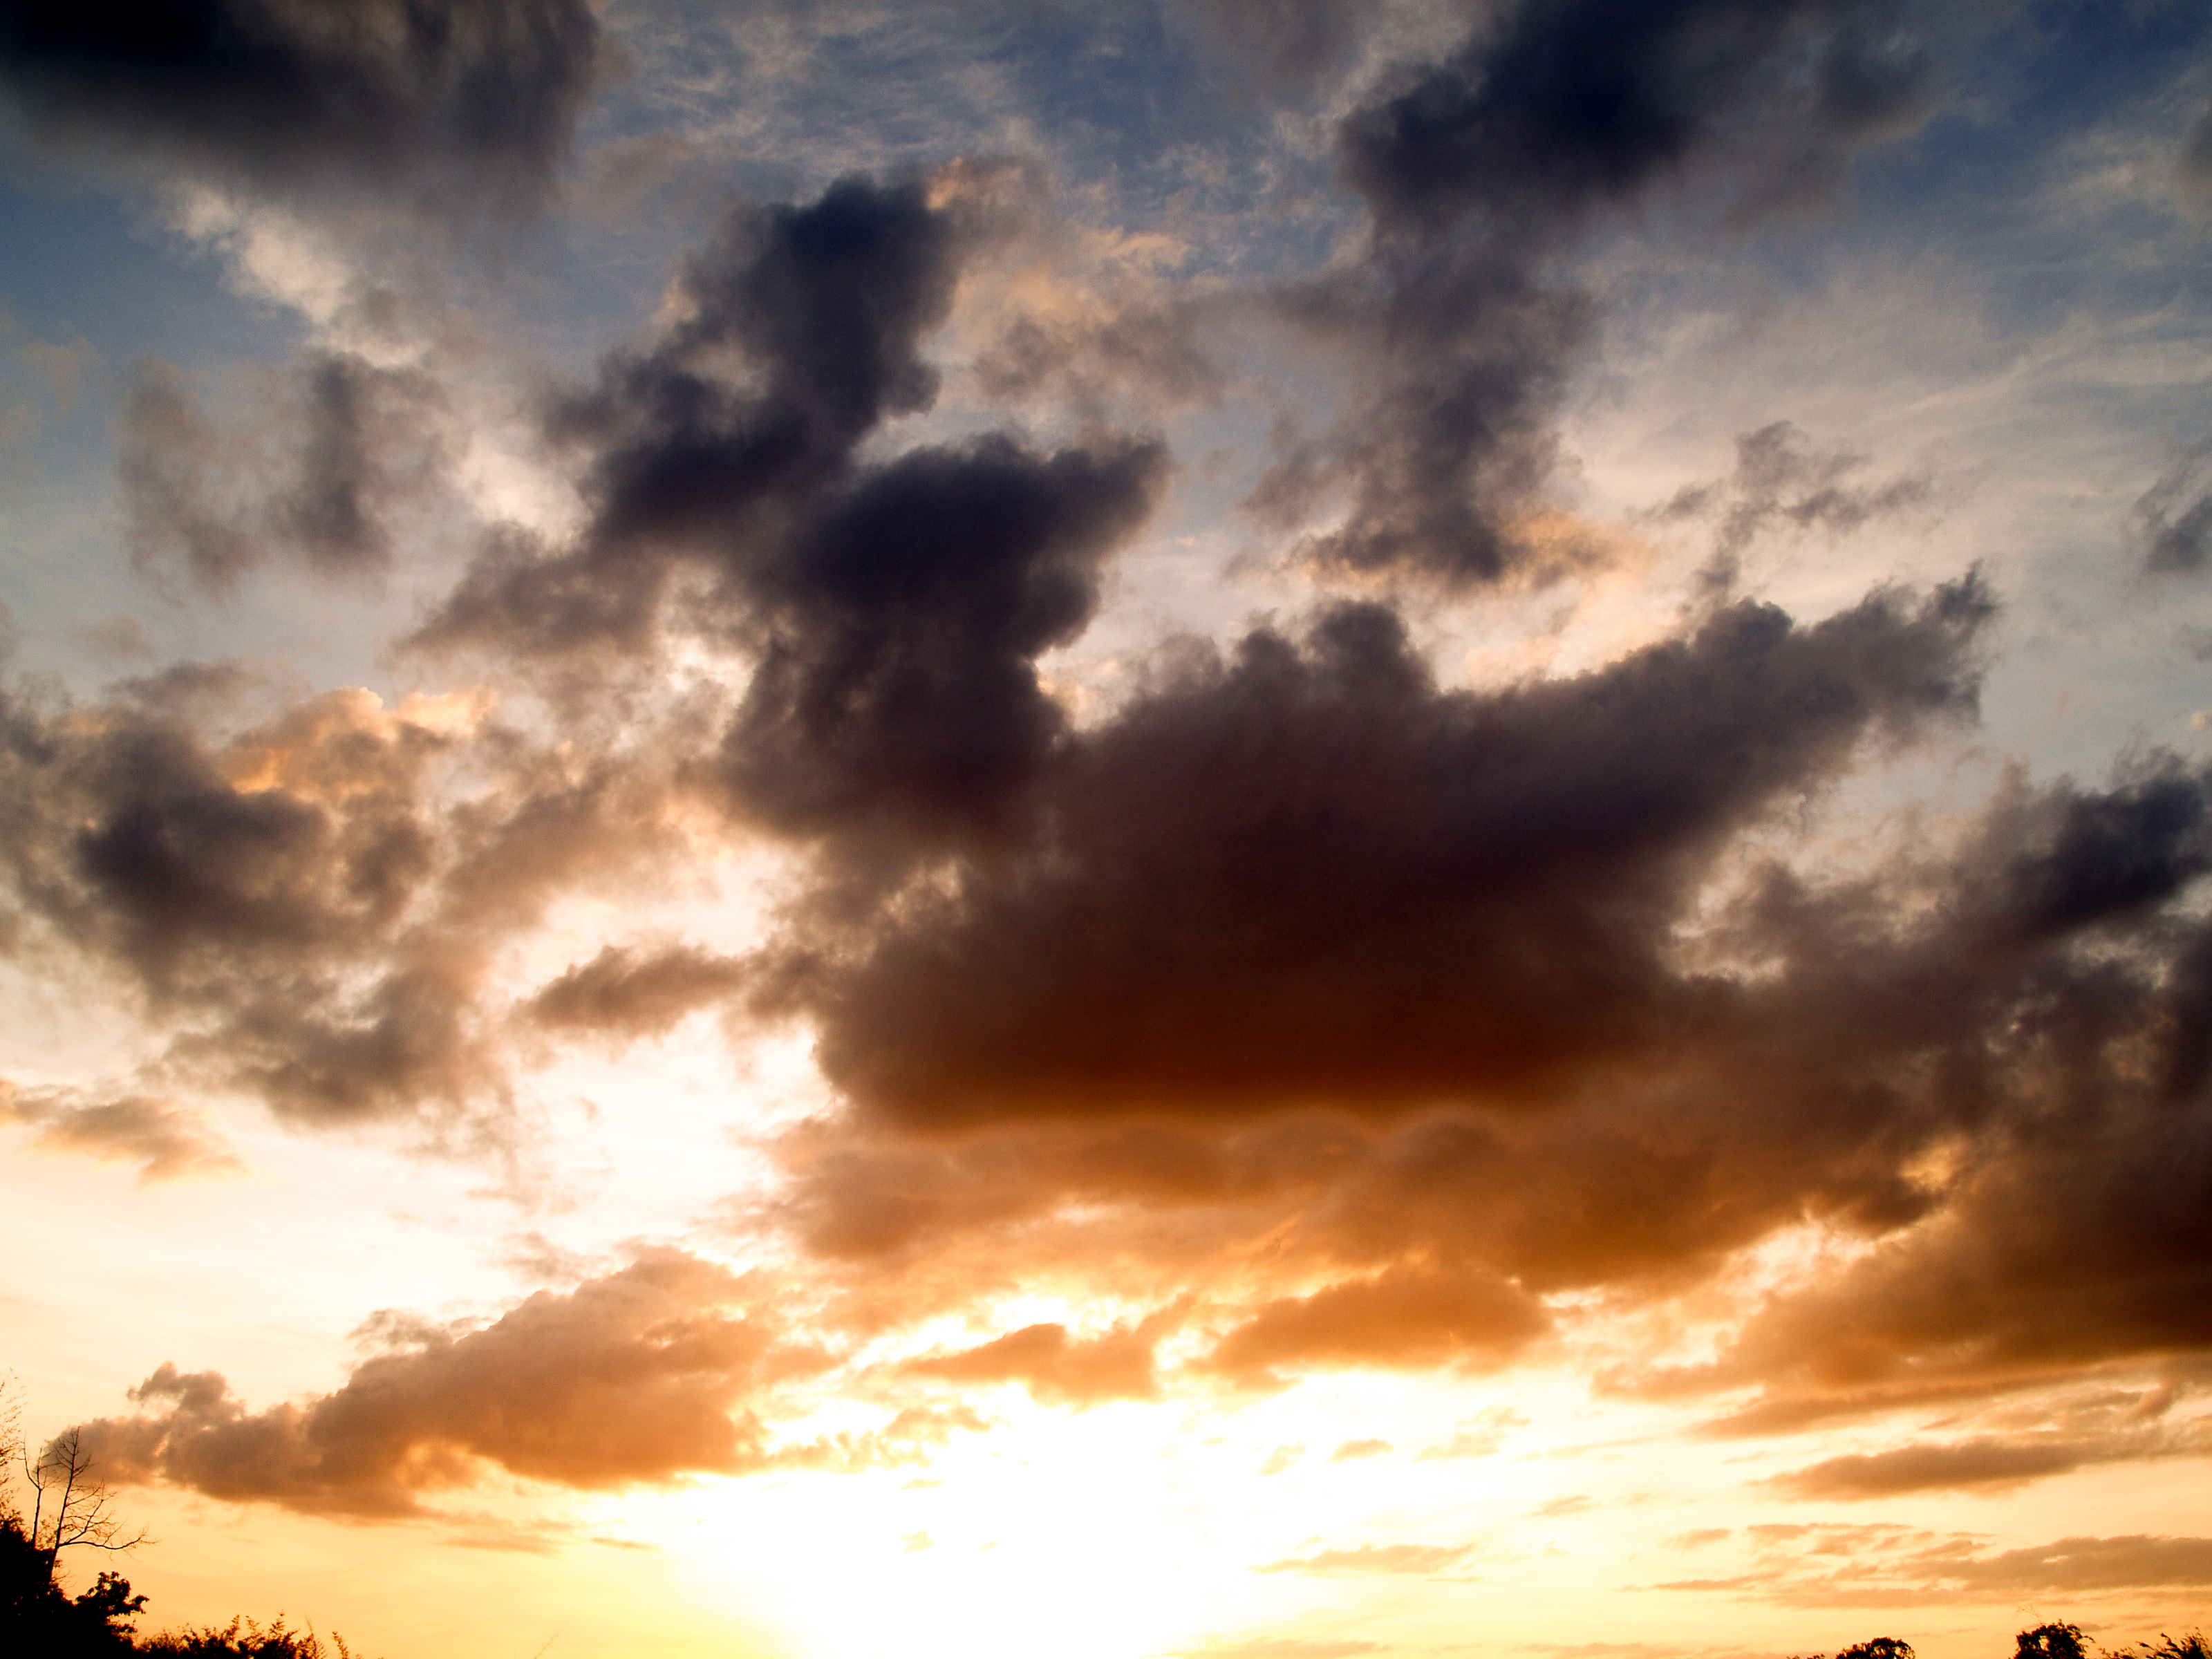
sunset, sunrise, nature, sky, sun, beautiful, orange, view, summer, landscape, background, blue, sunlight, cloud, color, beauty, dawn, dusk, morning, light, scene, twilight, scenic, outdoor, spring, horizon, yellow, travel, evening, sunshine, afterglow, atmosphere, daytime, red sky at morning, cumulus, meteorological phenomenon, calm, computer wallpaper